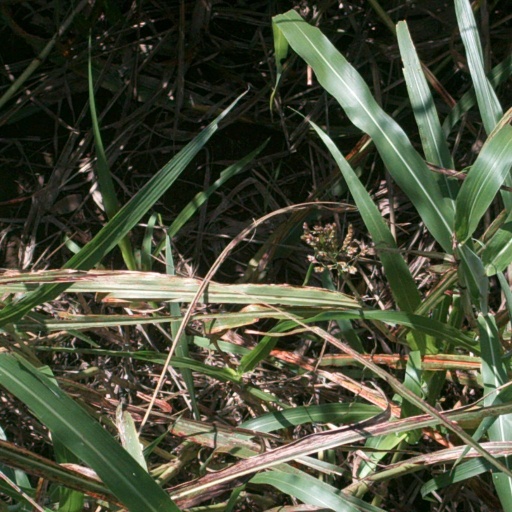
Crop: sorghum